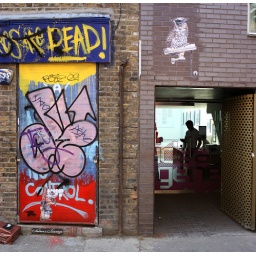
Hand-colored linocuts on paper pasted on walls by street artist ELBOW-TOE. Thanks Charlie!